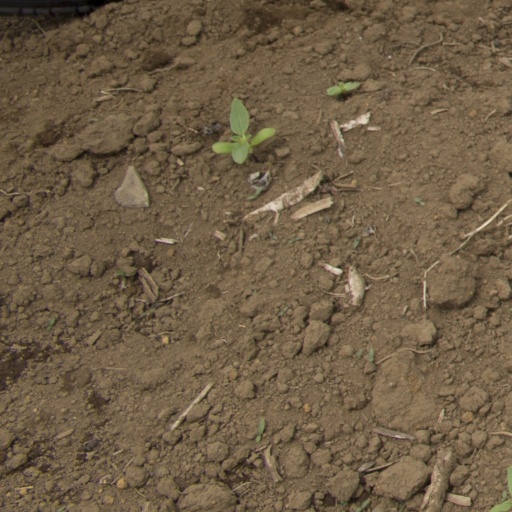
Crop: Jerusalem artichoke